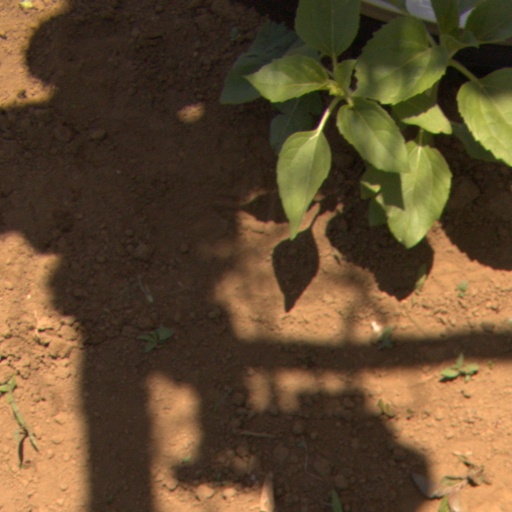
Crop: Jerusalem artichoke